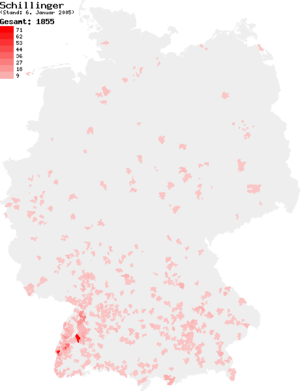
Schillinger est un nom de famille d'origine germanique notamment porté par :